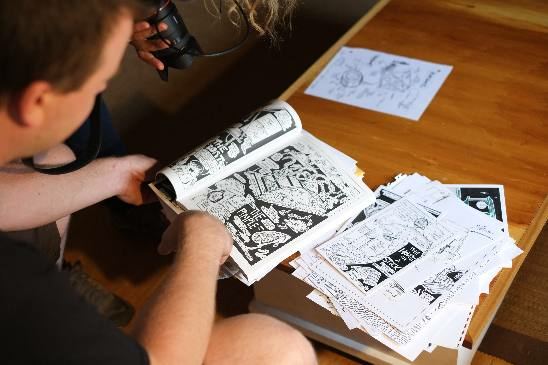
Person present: Yes